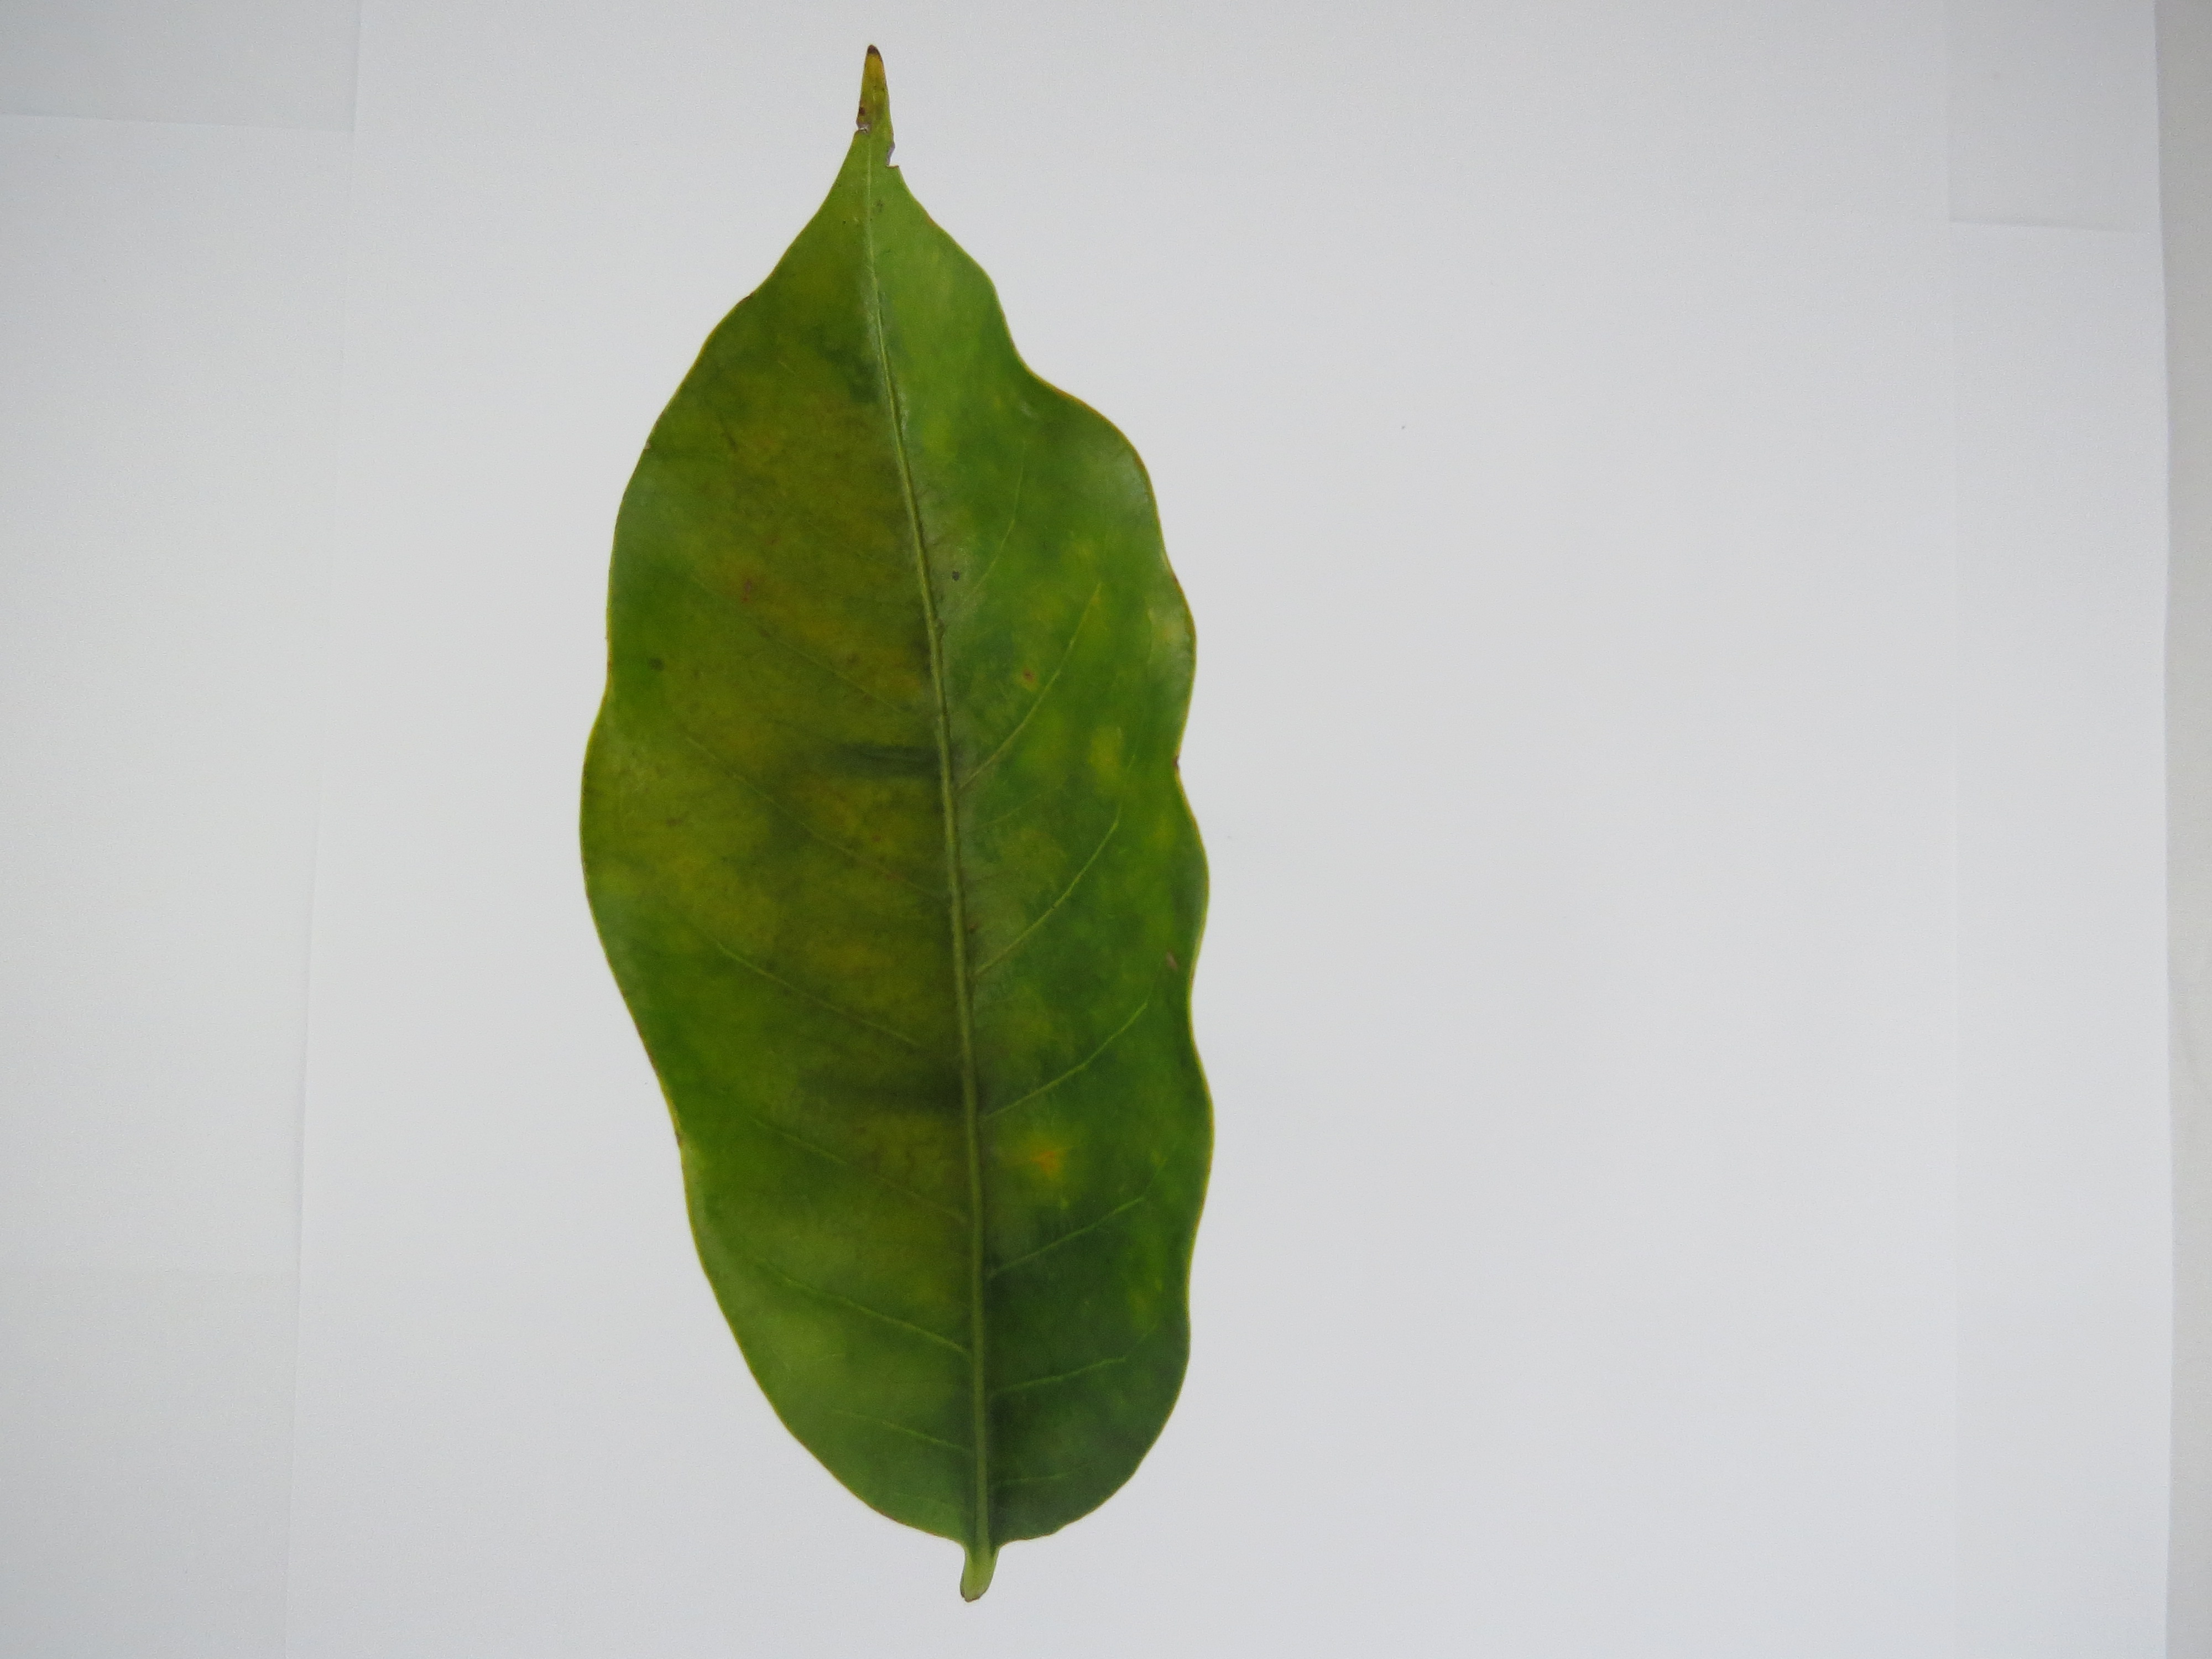
Label: calcium-Ca